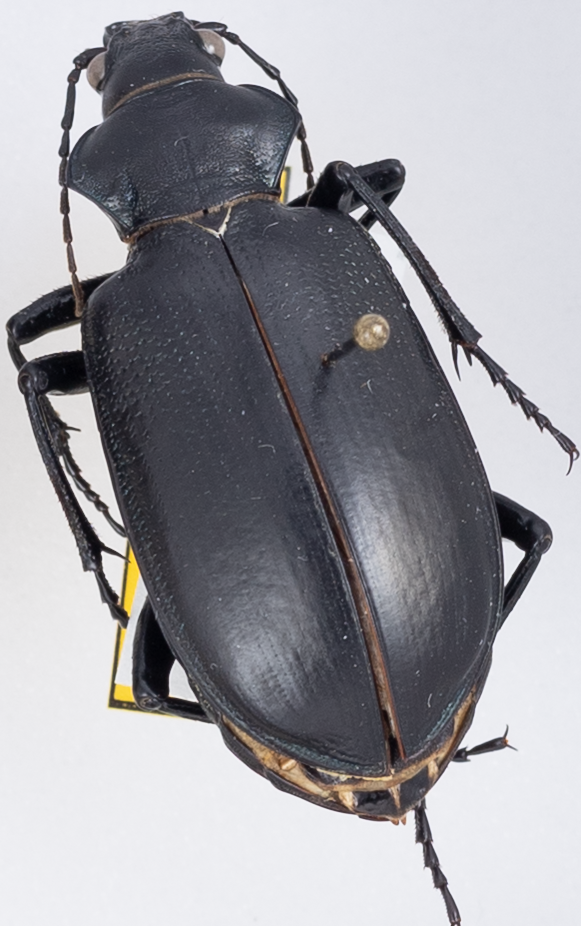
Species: Calosoma prominens
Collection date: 2021-08-03
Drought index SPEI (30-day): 0.54
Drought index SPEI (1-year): -1.01
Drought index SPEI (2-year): -0.32